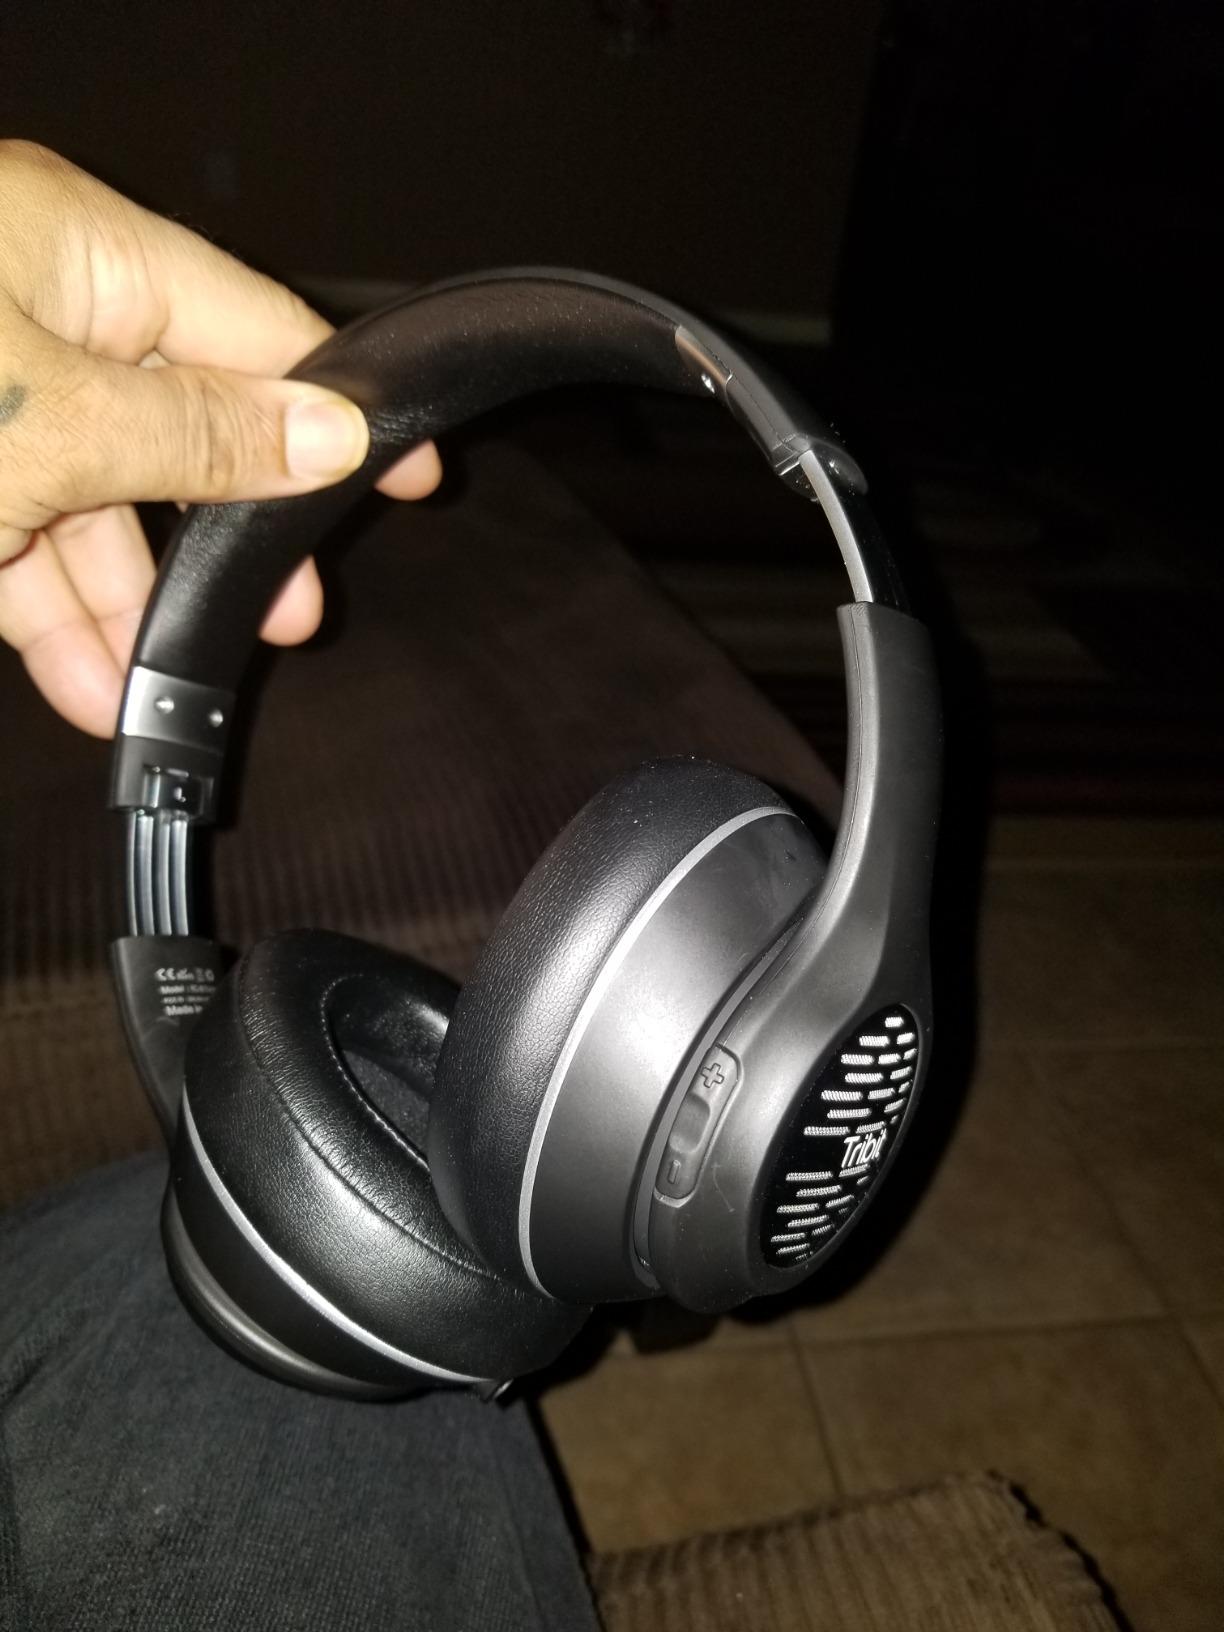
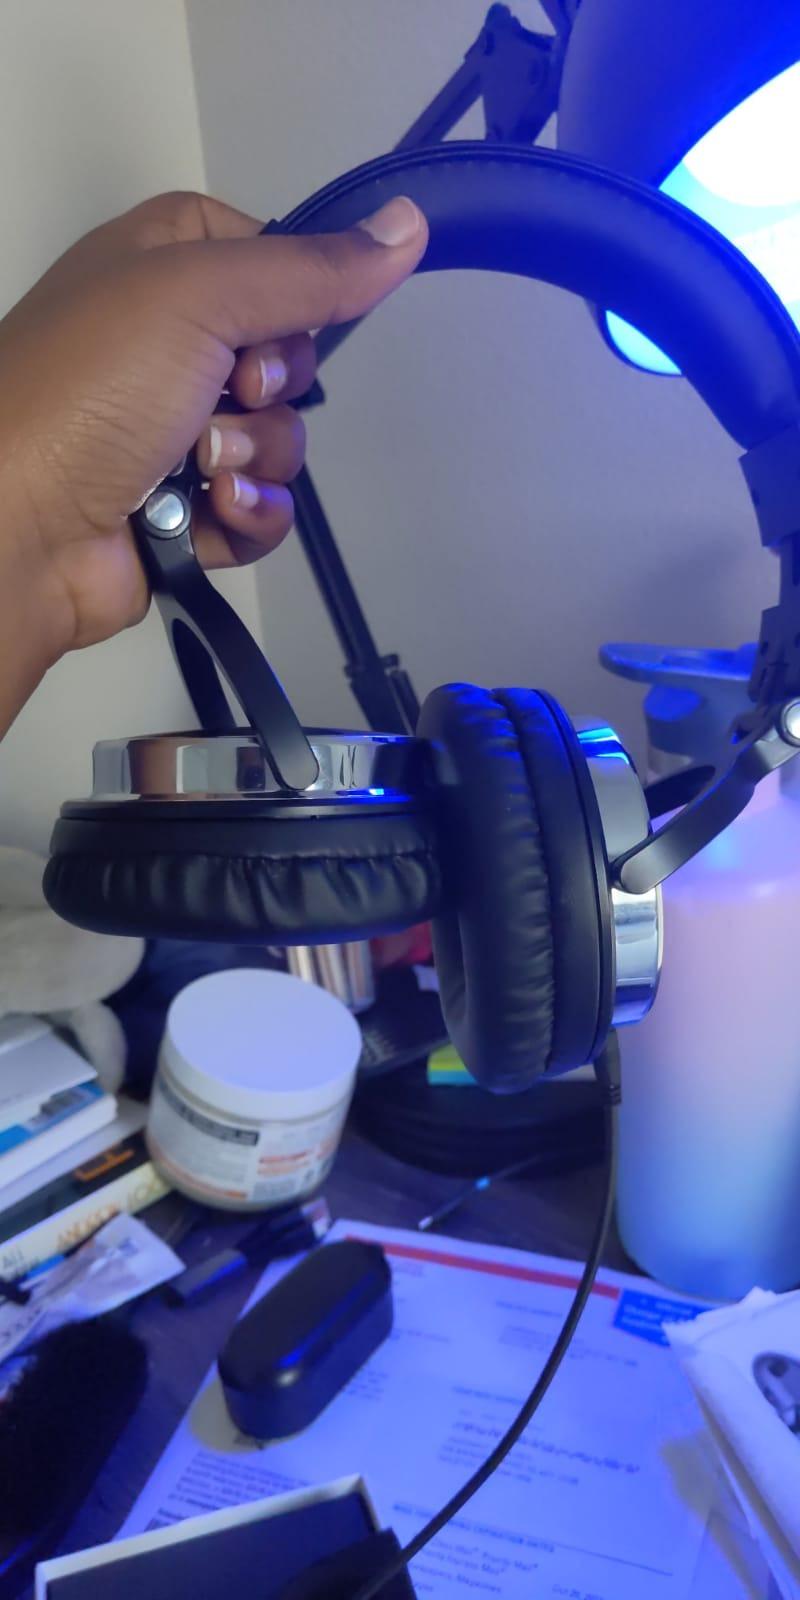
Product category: headphones
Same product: no